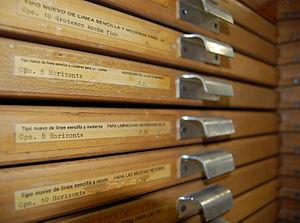
En typographie, le rang est un meuble, généralement en bois, mais aussi en métal, qui sert à ranger les casses de caractères, les casseaux et les ais. La partie supérieure peut être inclinée pour former une sorte de pupitre. Le compositeur typographe y place la casse qu’il utilise pour composer son texte. La partie supérieure plane, souvent revêtue de zinc, sert de plan de travail au typographe pour la composition et la distribution. Il y dépose ses outils et la composition en cours.